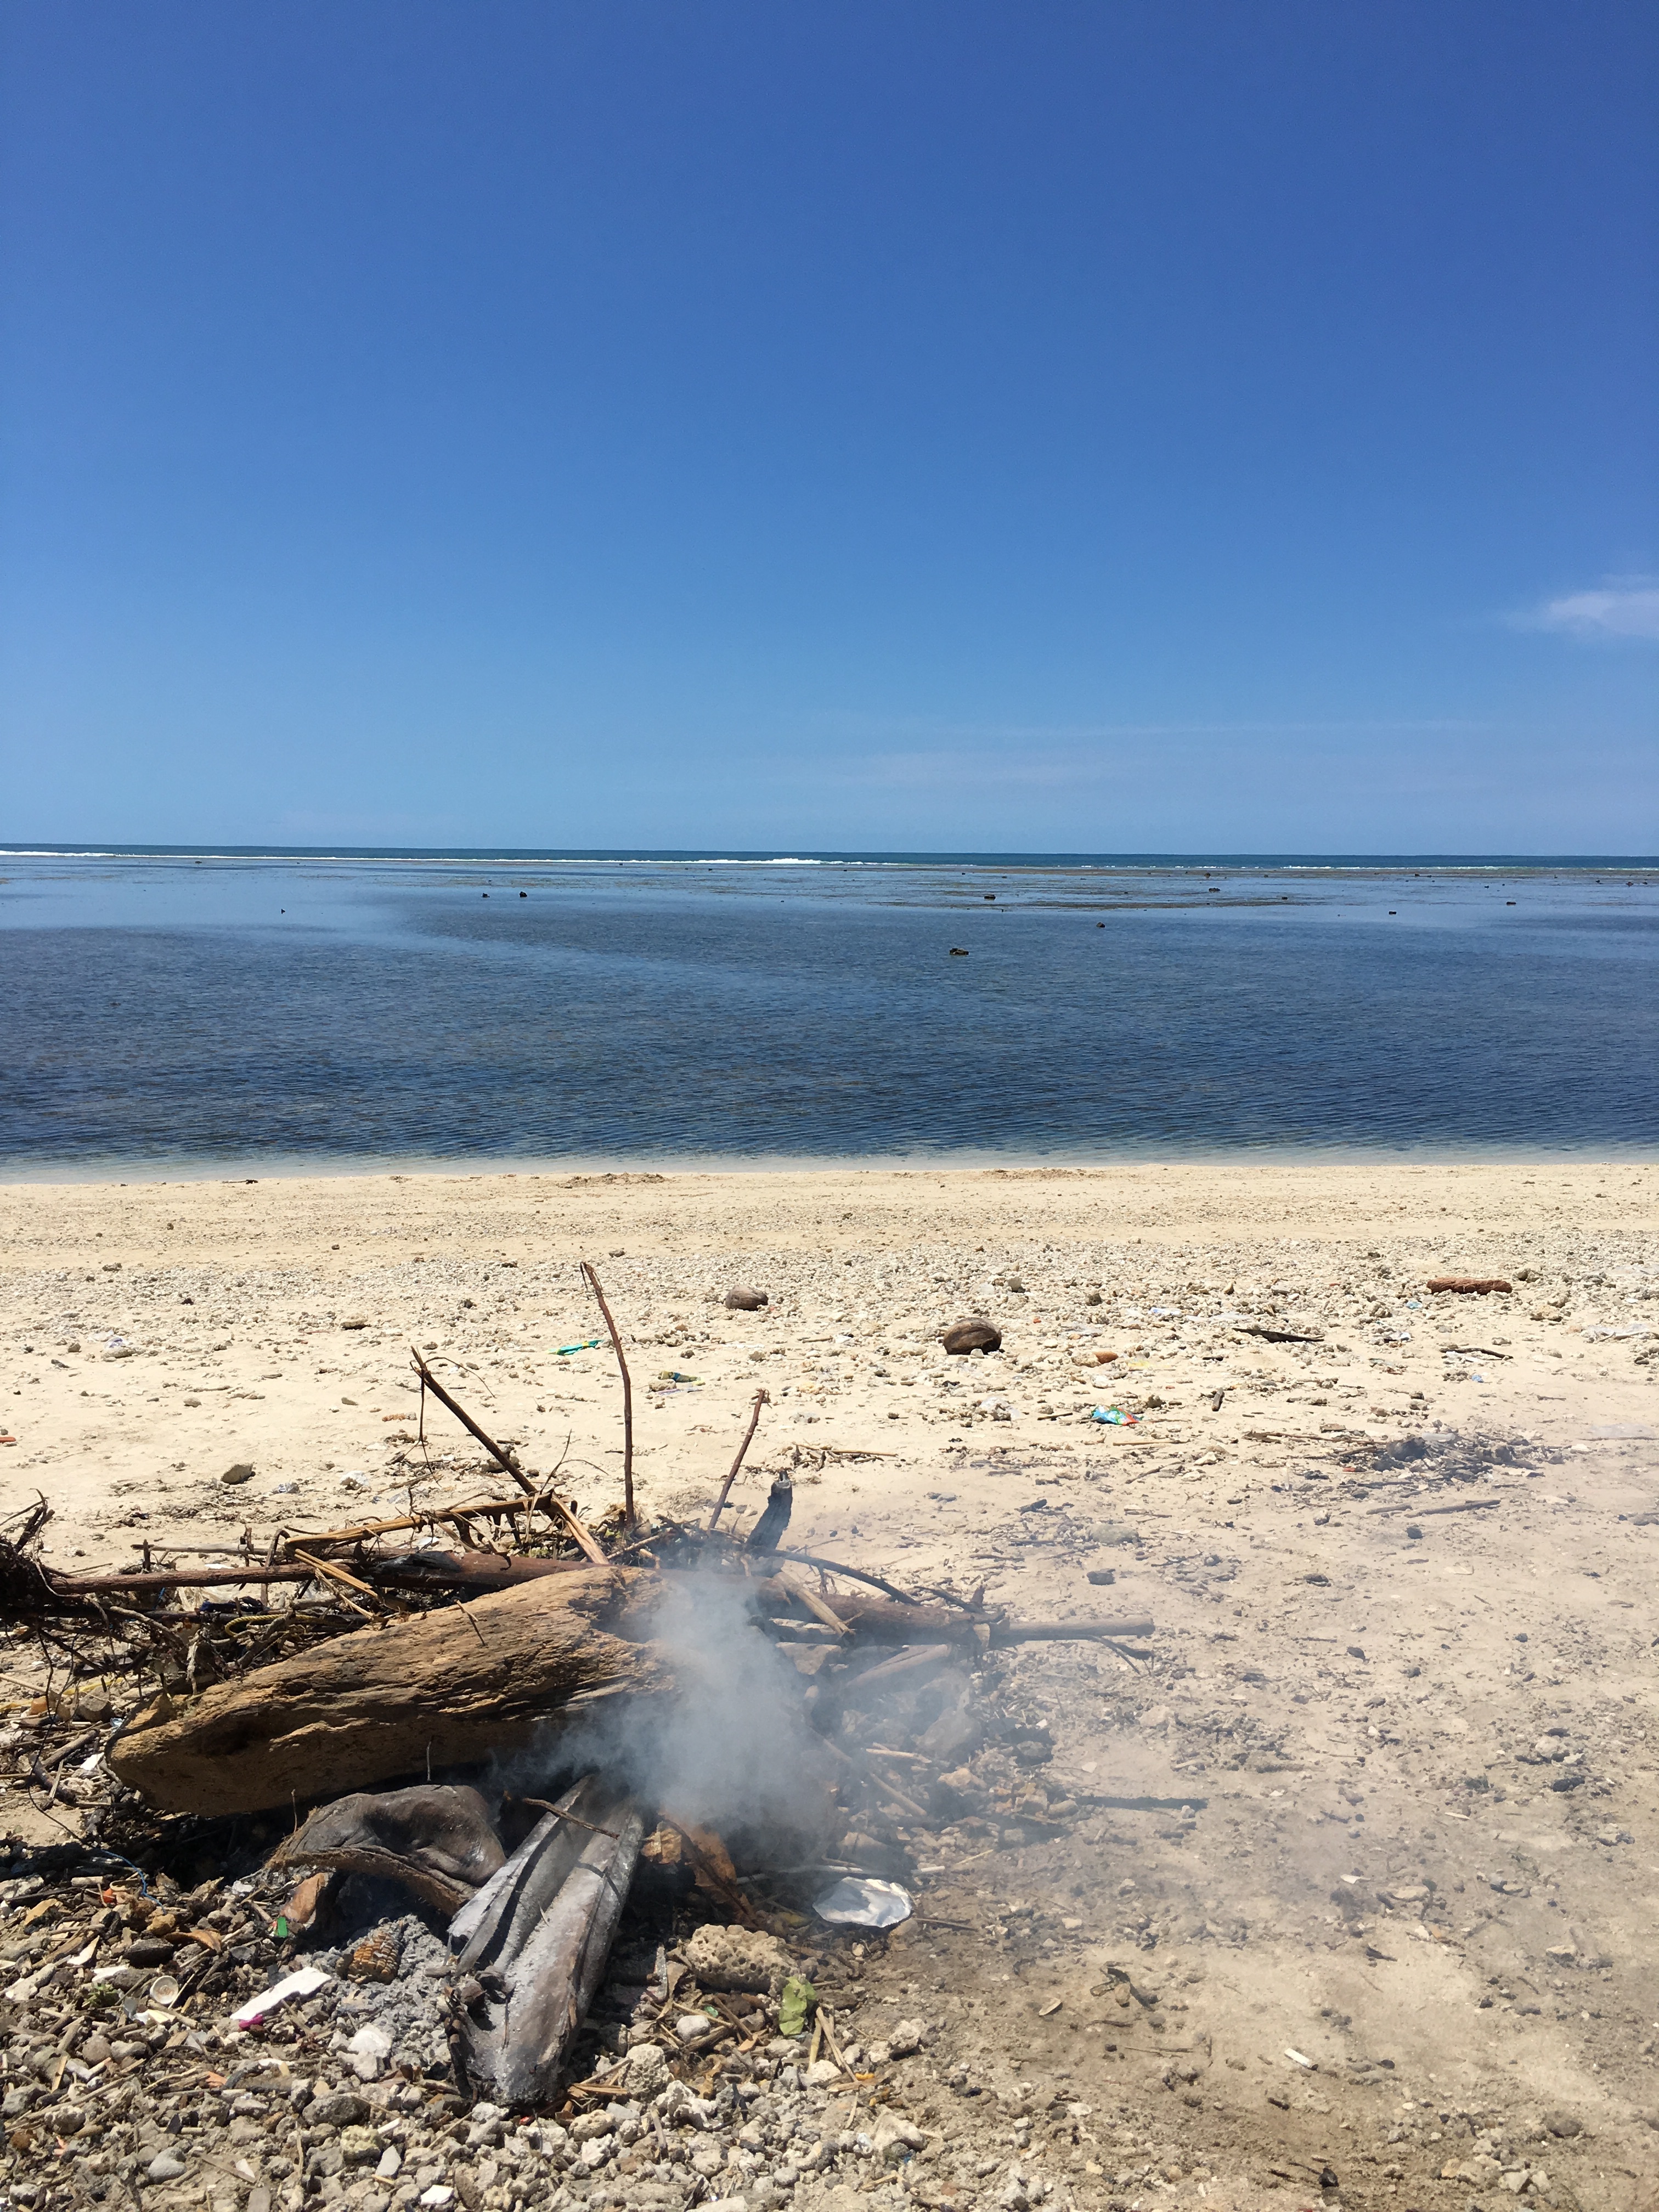
beach, sea, coast, sand, ocean, horizon, shore, wave, material, body of water, habitat, mudflat